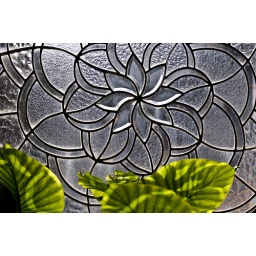
This glass was in a window at Mutschlers Florist and Greenhouse in Birdsboro Pennsylvania.